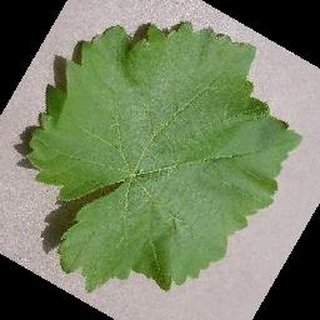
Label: healthy_grape